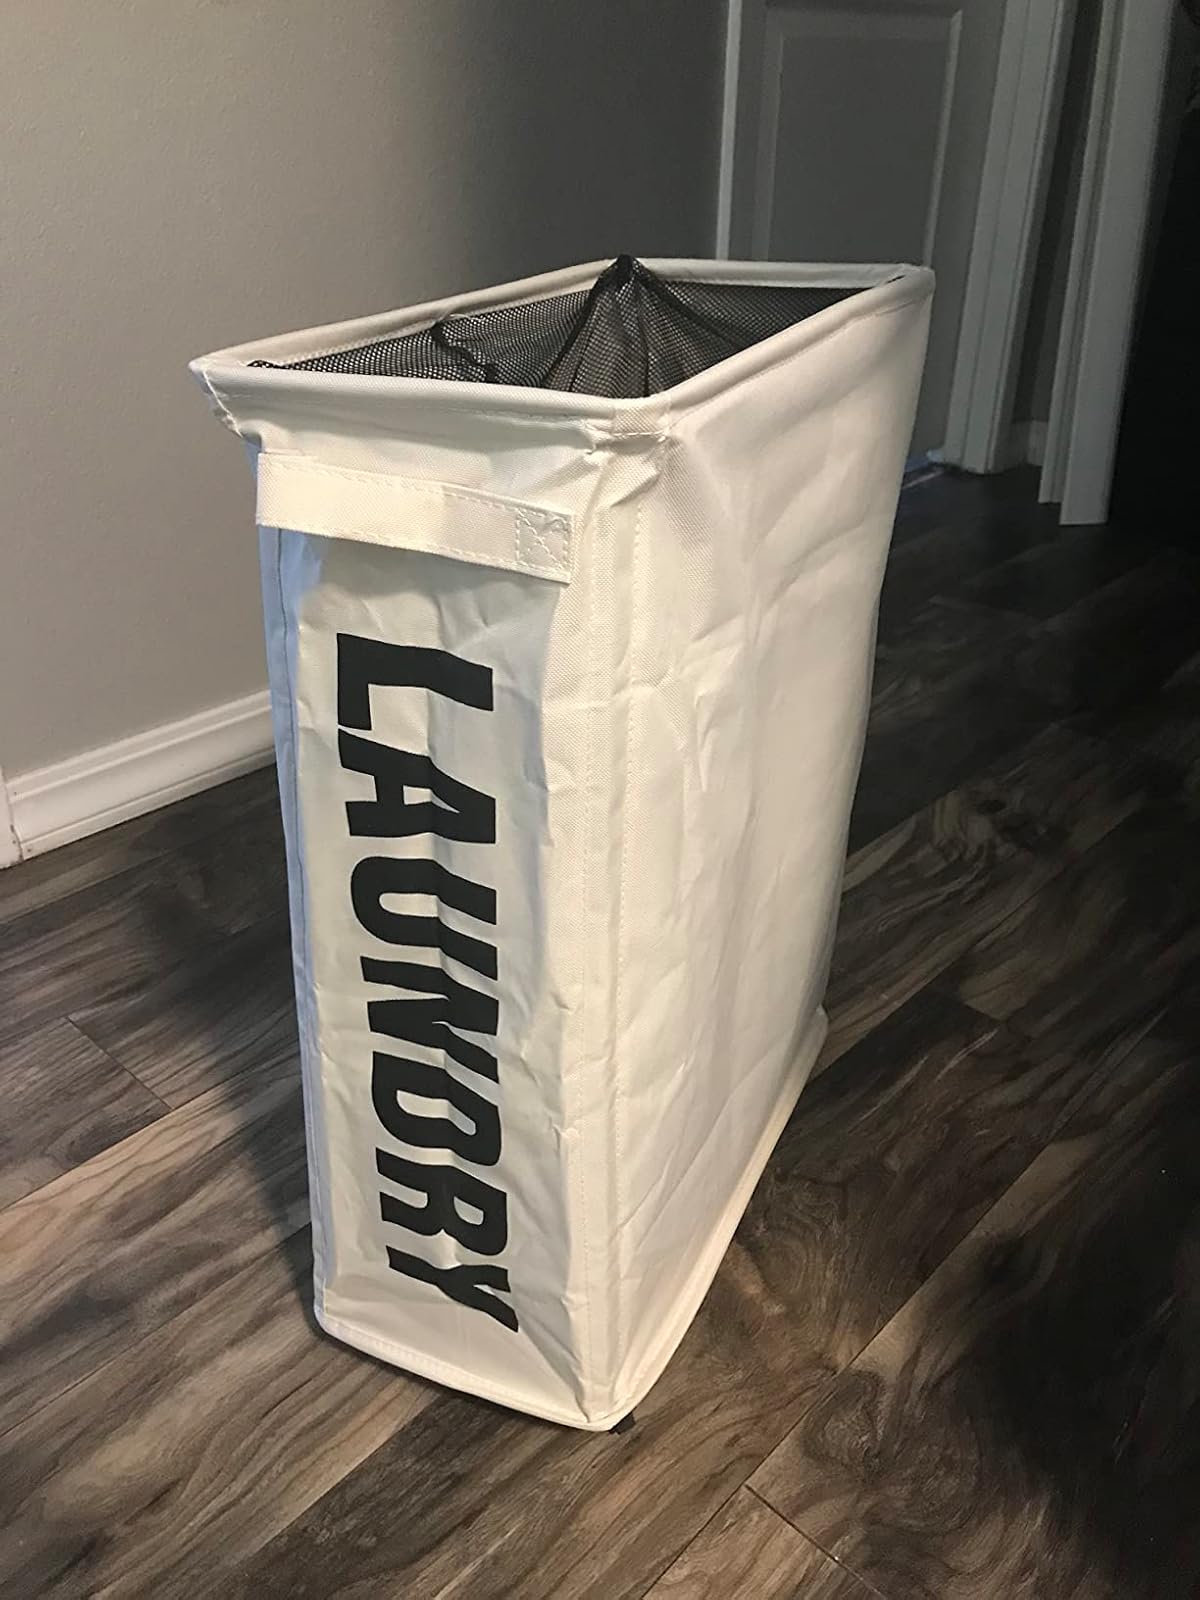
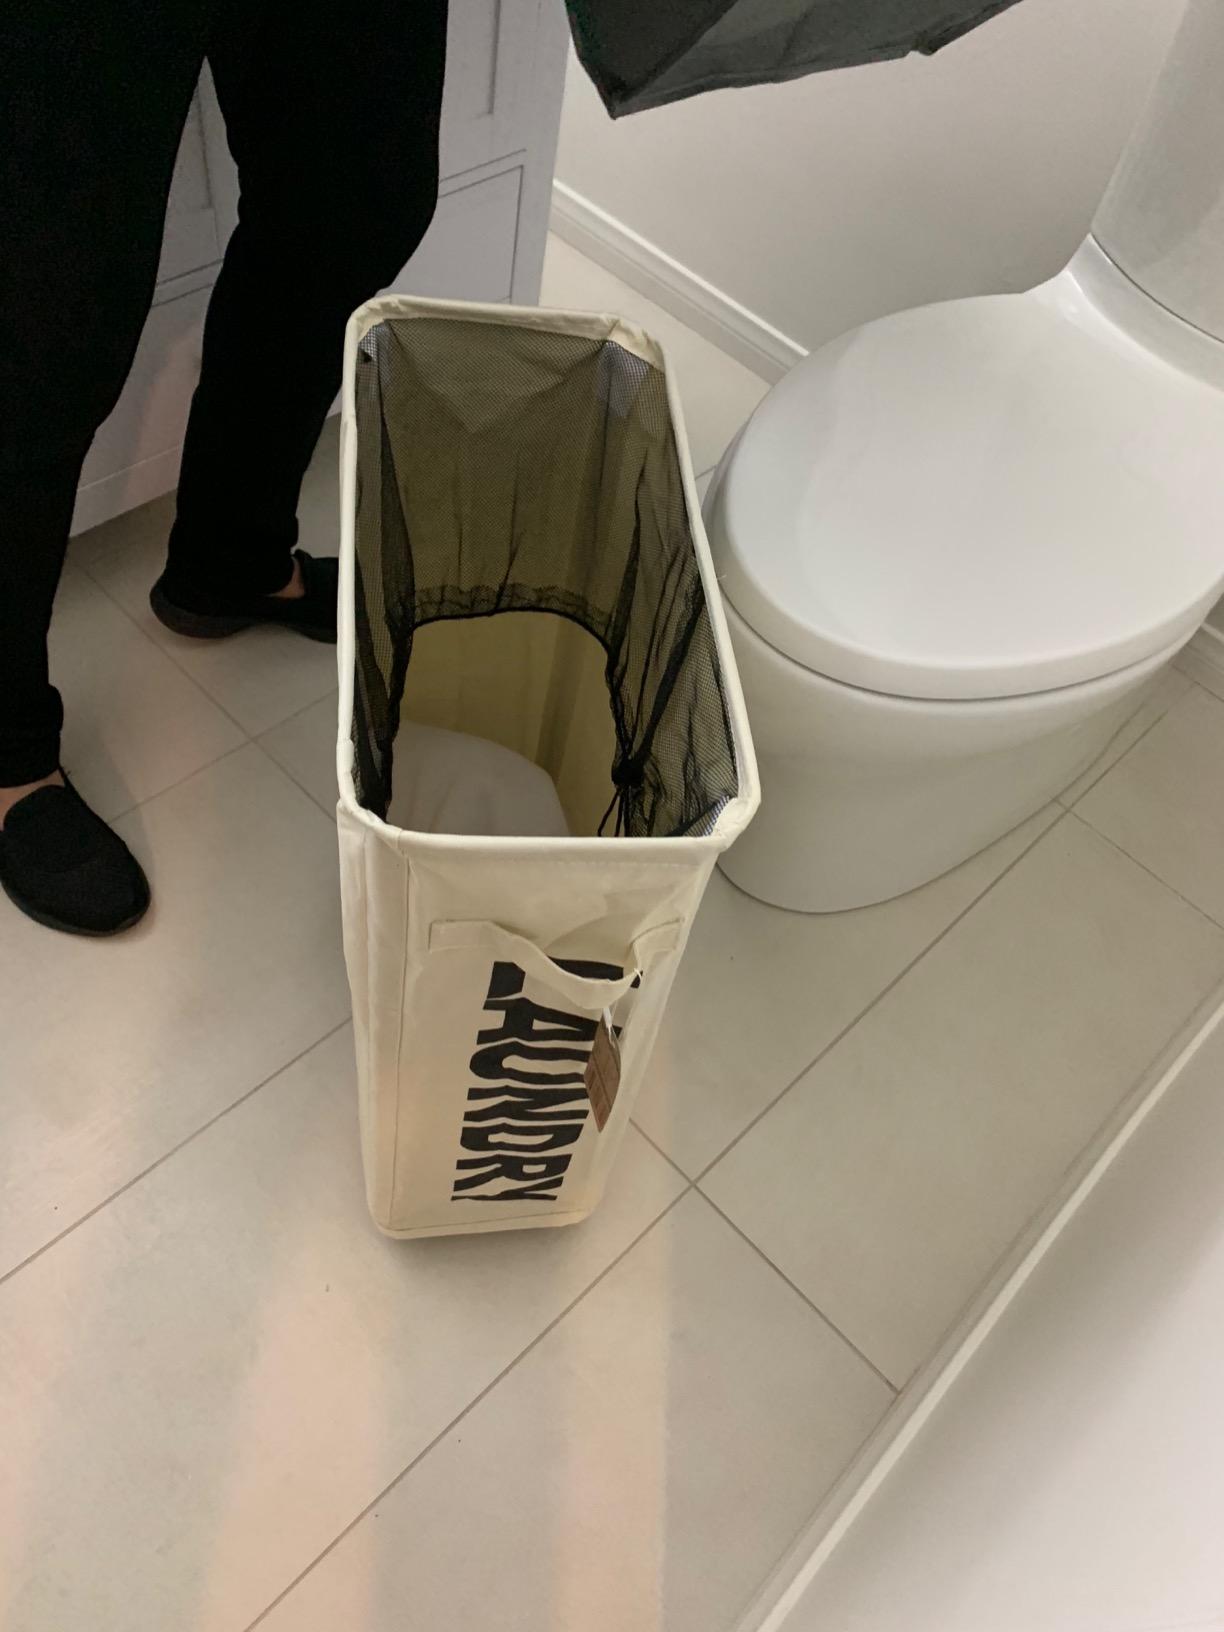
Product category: items_hamper
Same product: yes